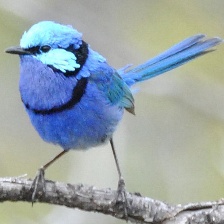
Species: SPLENDID WREN
Scientific name: MALURUS SPLENDENS